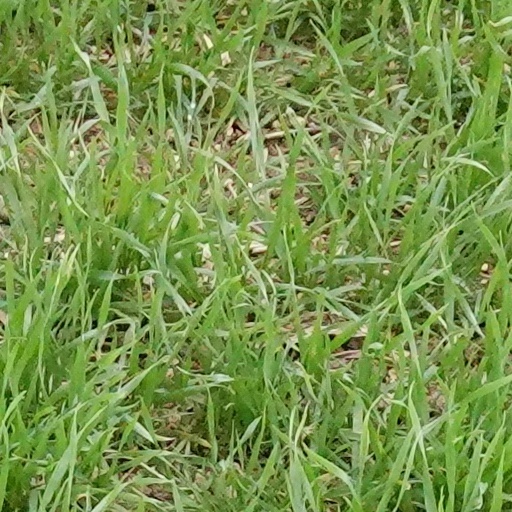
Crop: wheat